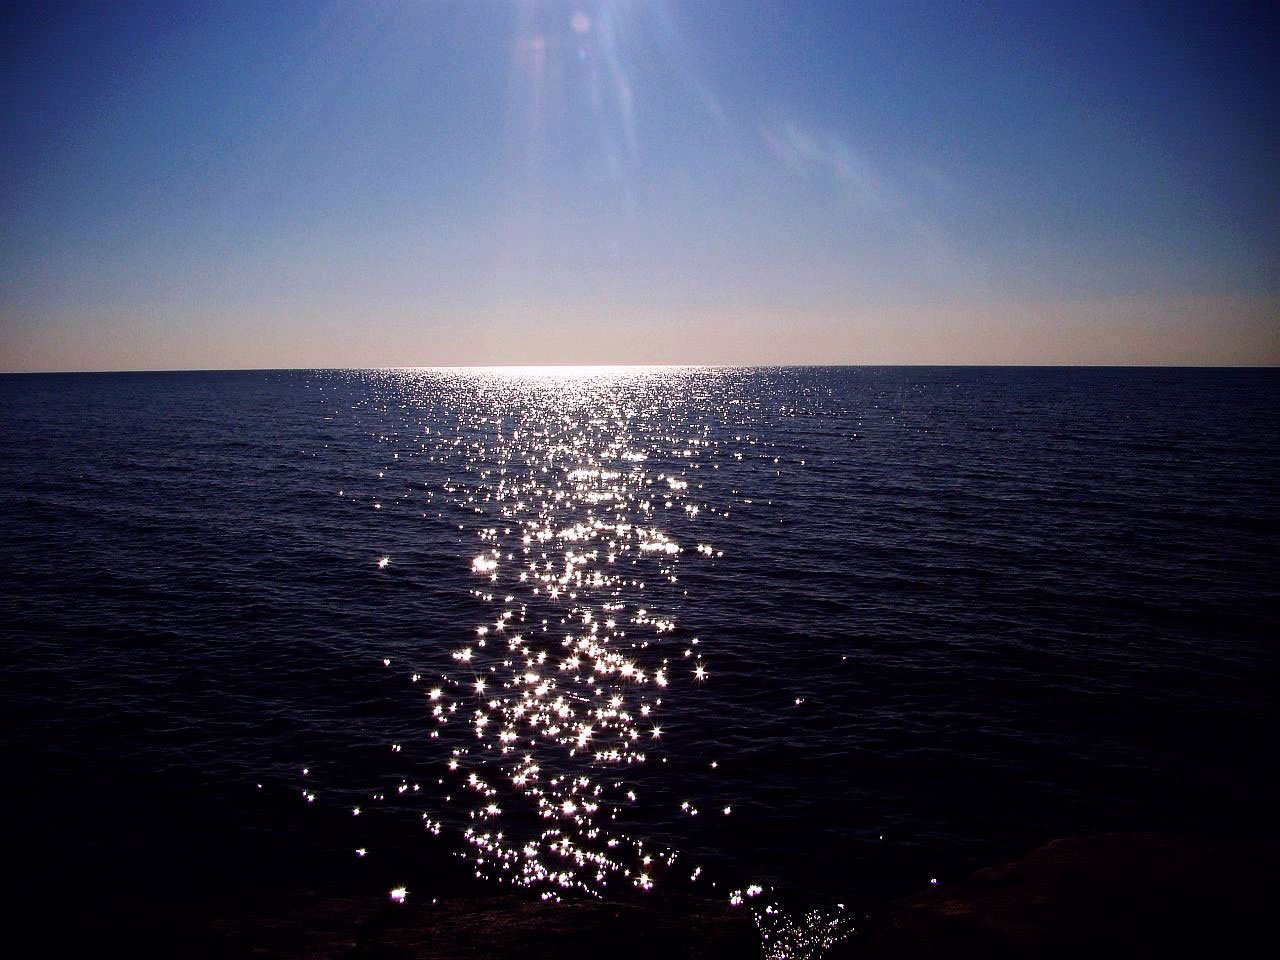
sea, coast, water, nature, ocean, horizon, light, sky, sun, sunrise, sunset, night, sunlight, wave, lake, dawn, dusk, evening, reflection, moonlight, body of water, illumination